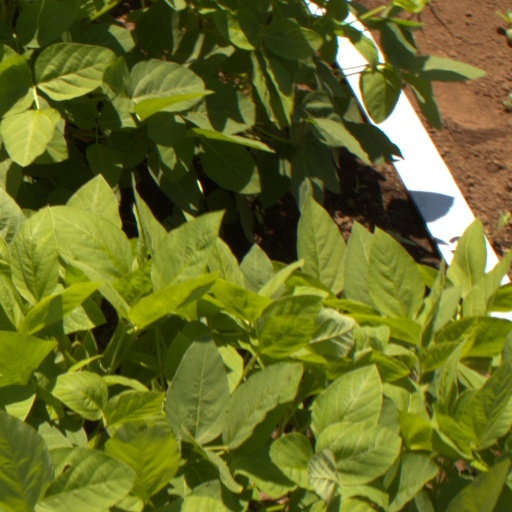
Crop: soybean